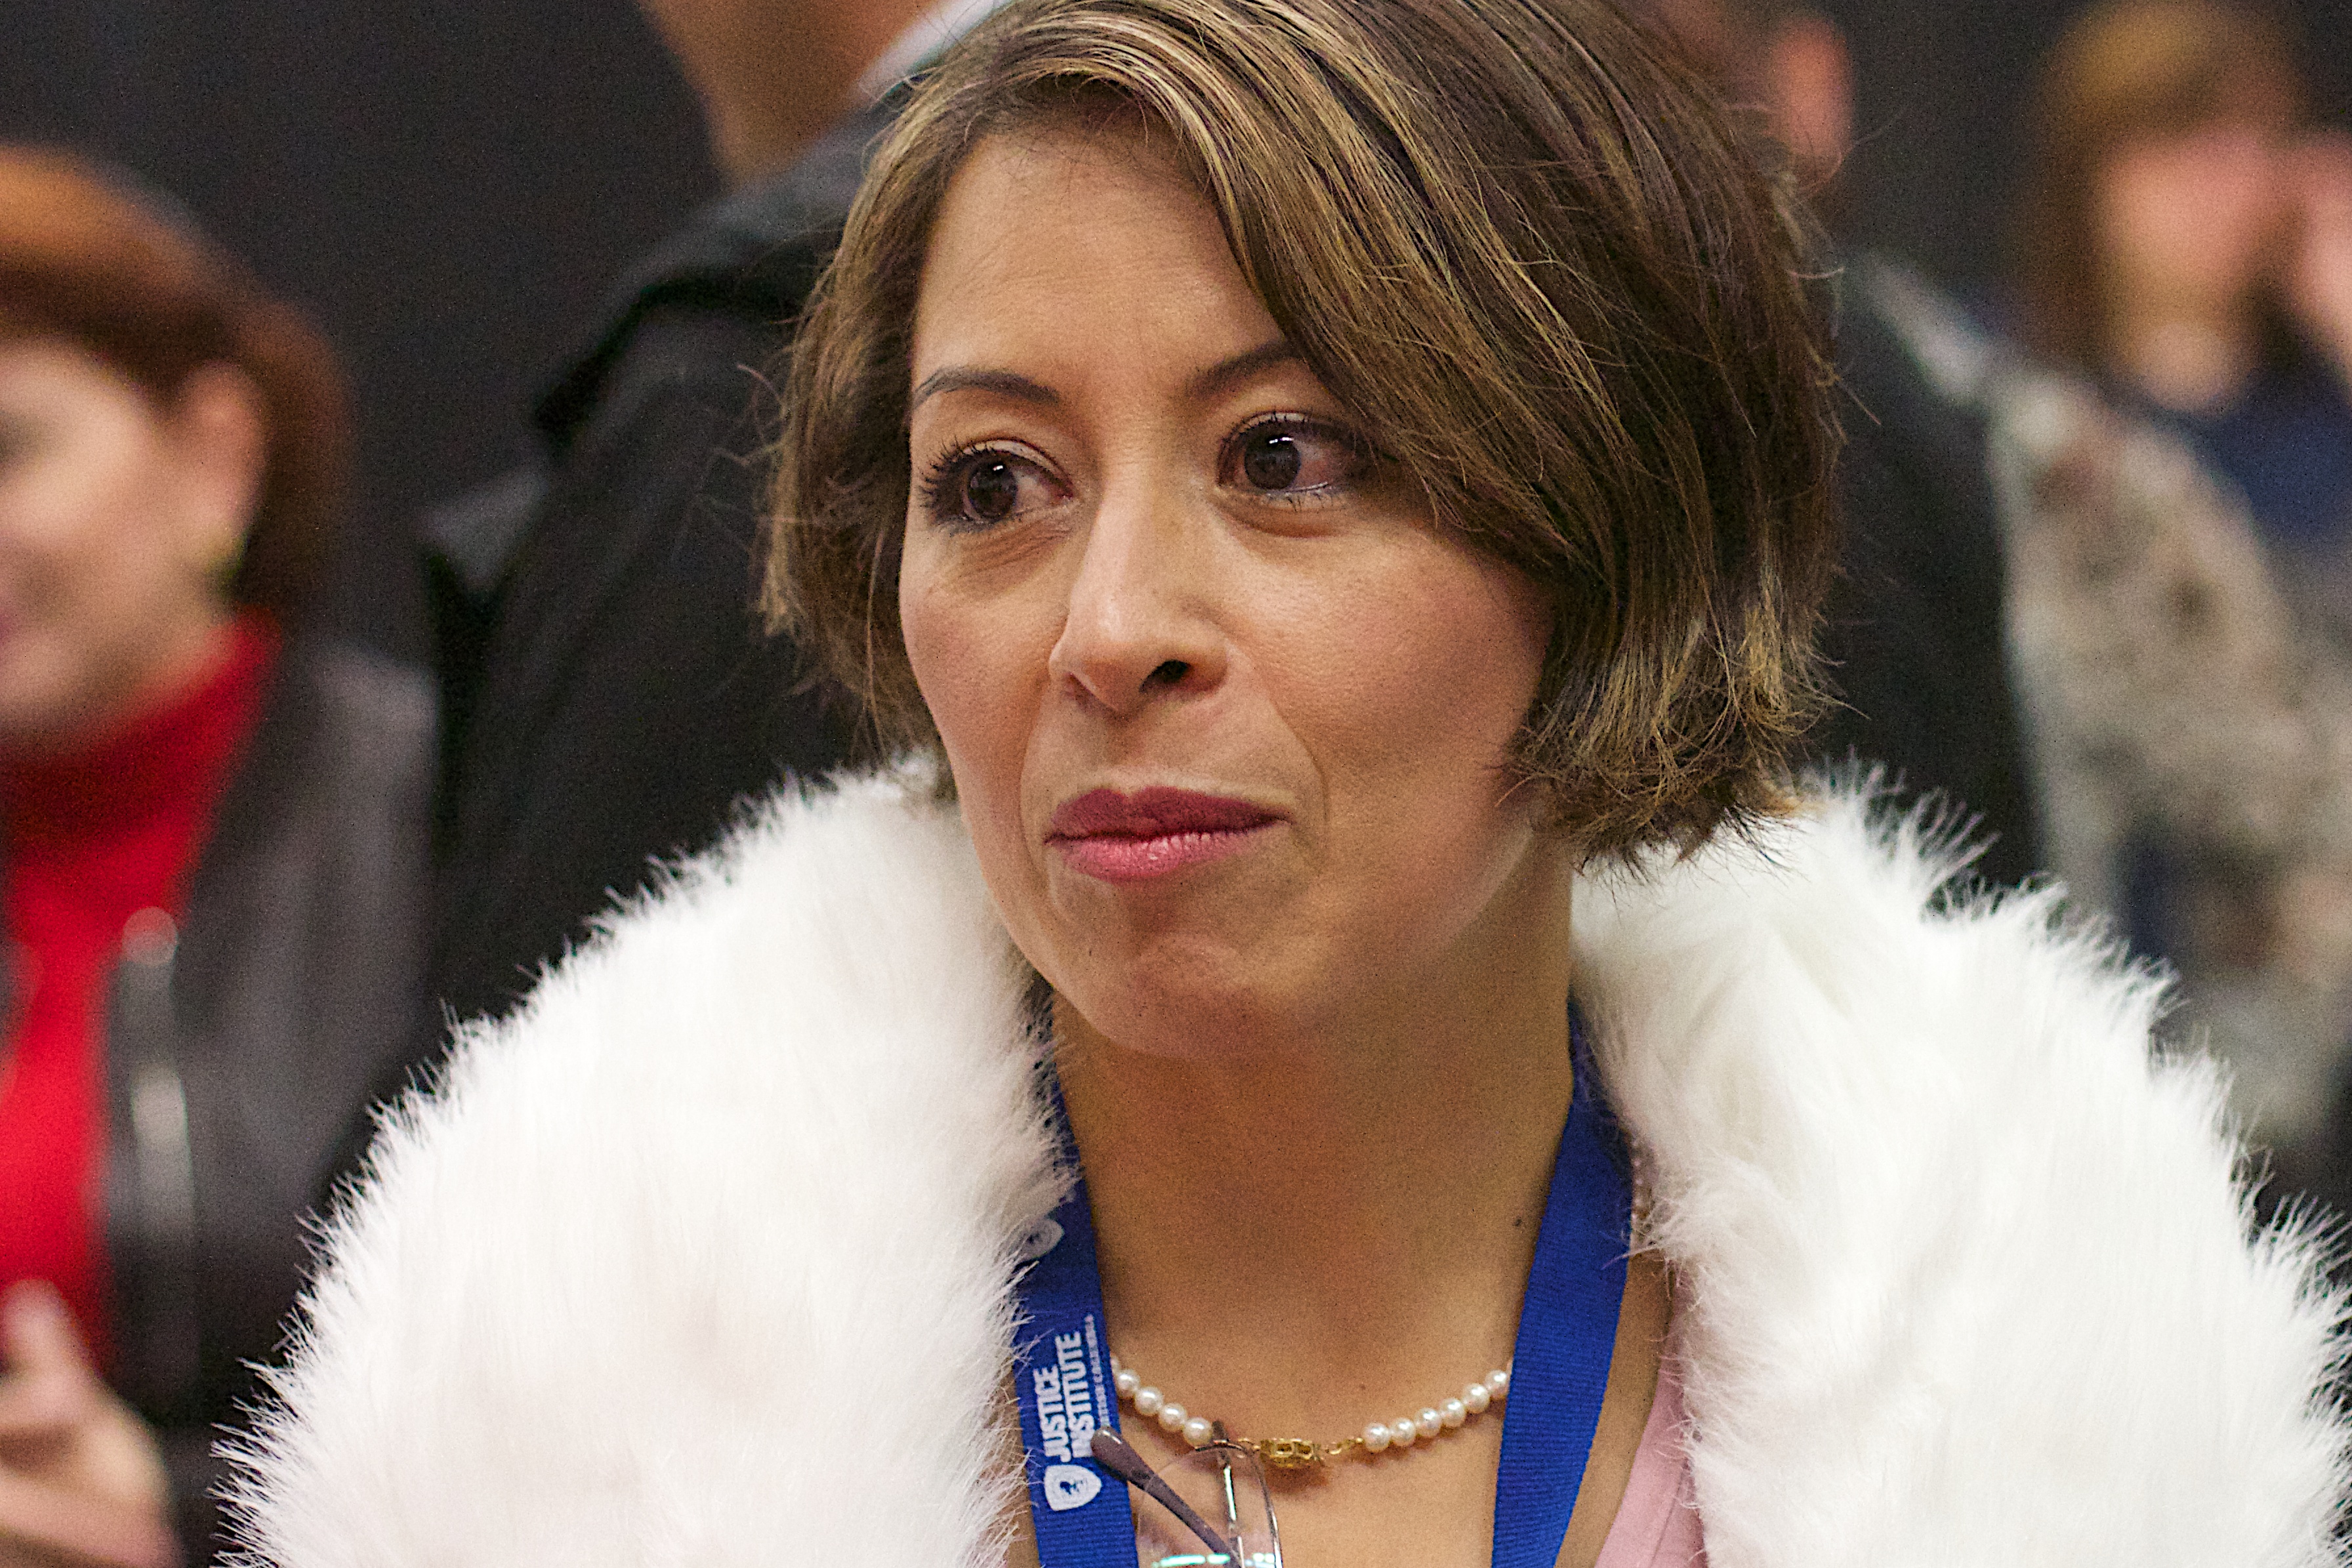
person, people, woman, hair, model, fashion, lady, hairstyle, beauty, udgagora